Alexander Dowling

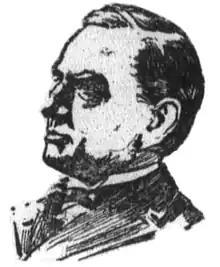
Newspaper sketch of Alexander Dowling during his campaign for election to the Indiana Supreme Court.

Alexander Dowling (December 19, 1839 – December 11, 1917) was a justice of the Indiana Supreme Court from January 2, 1899, to January 2, 1905.